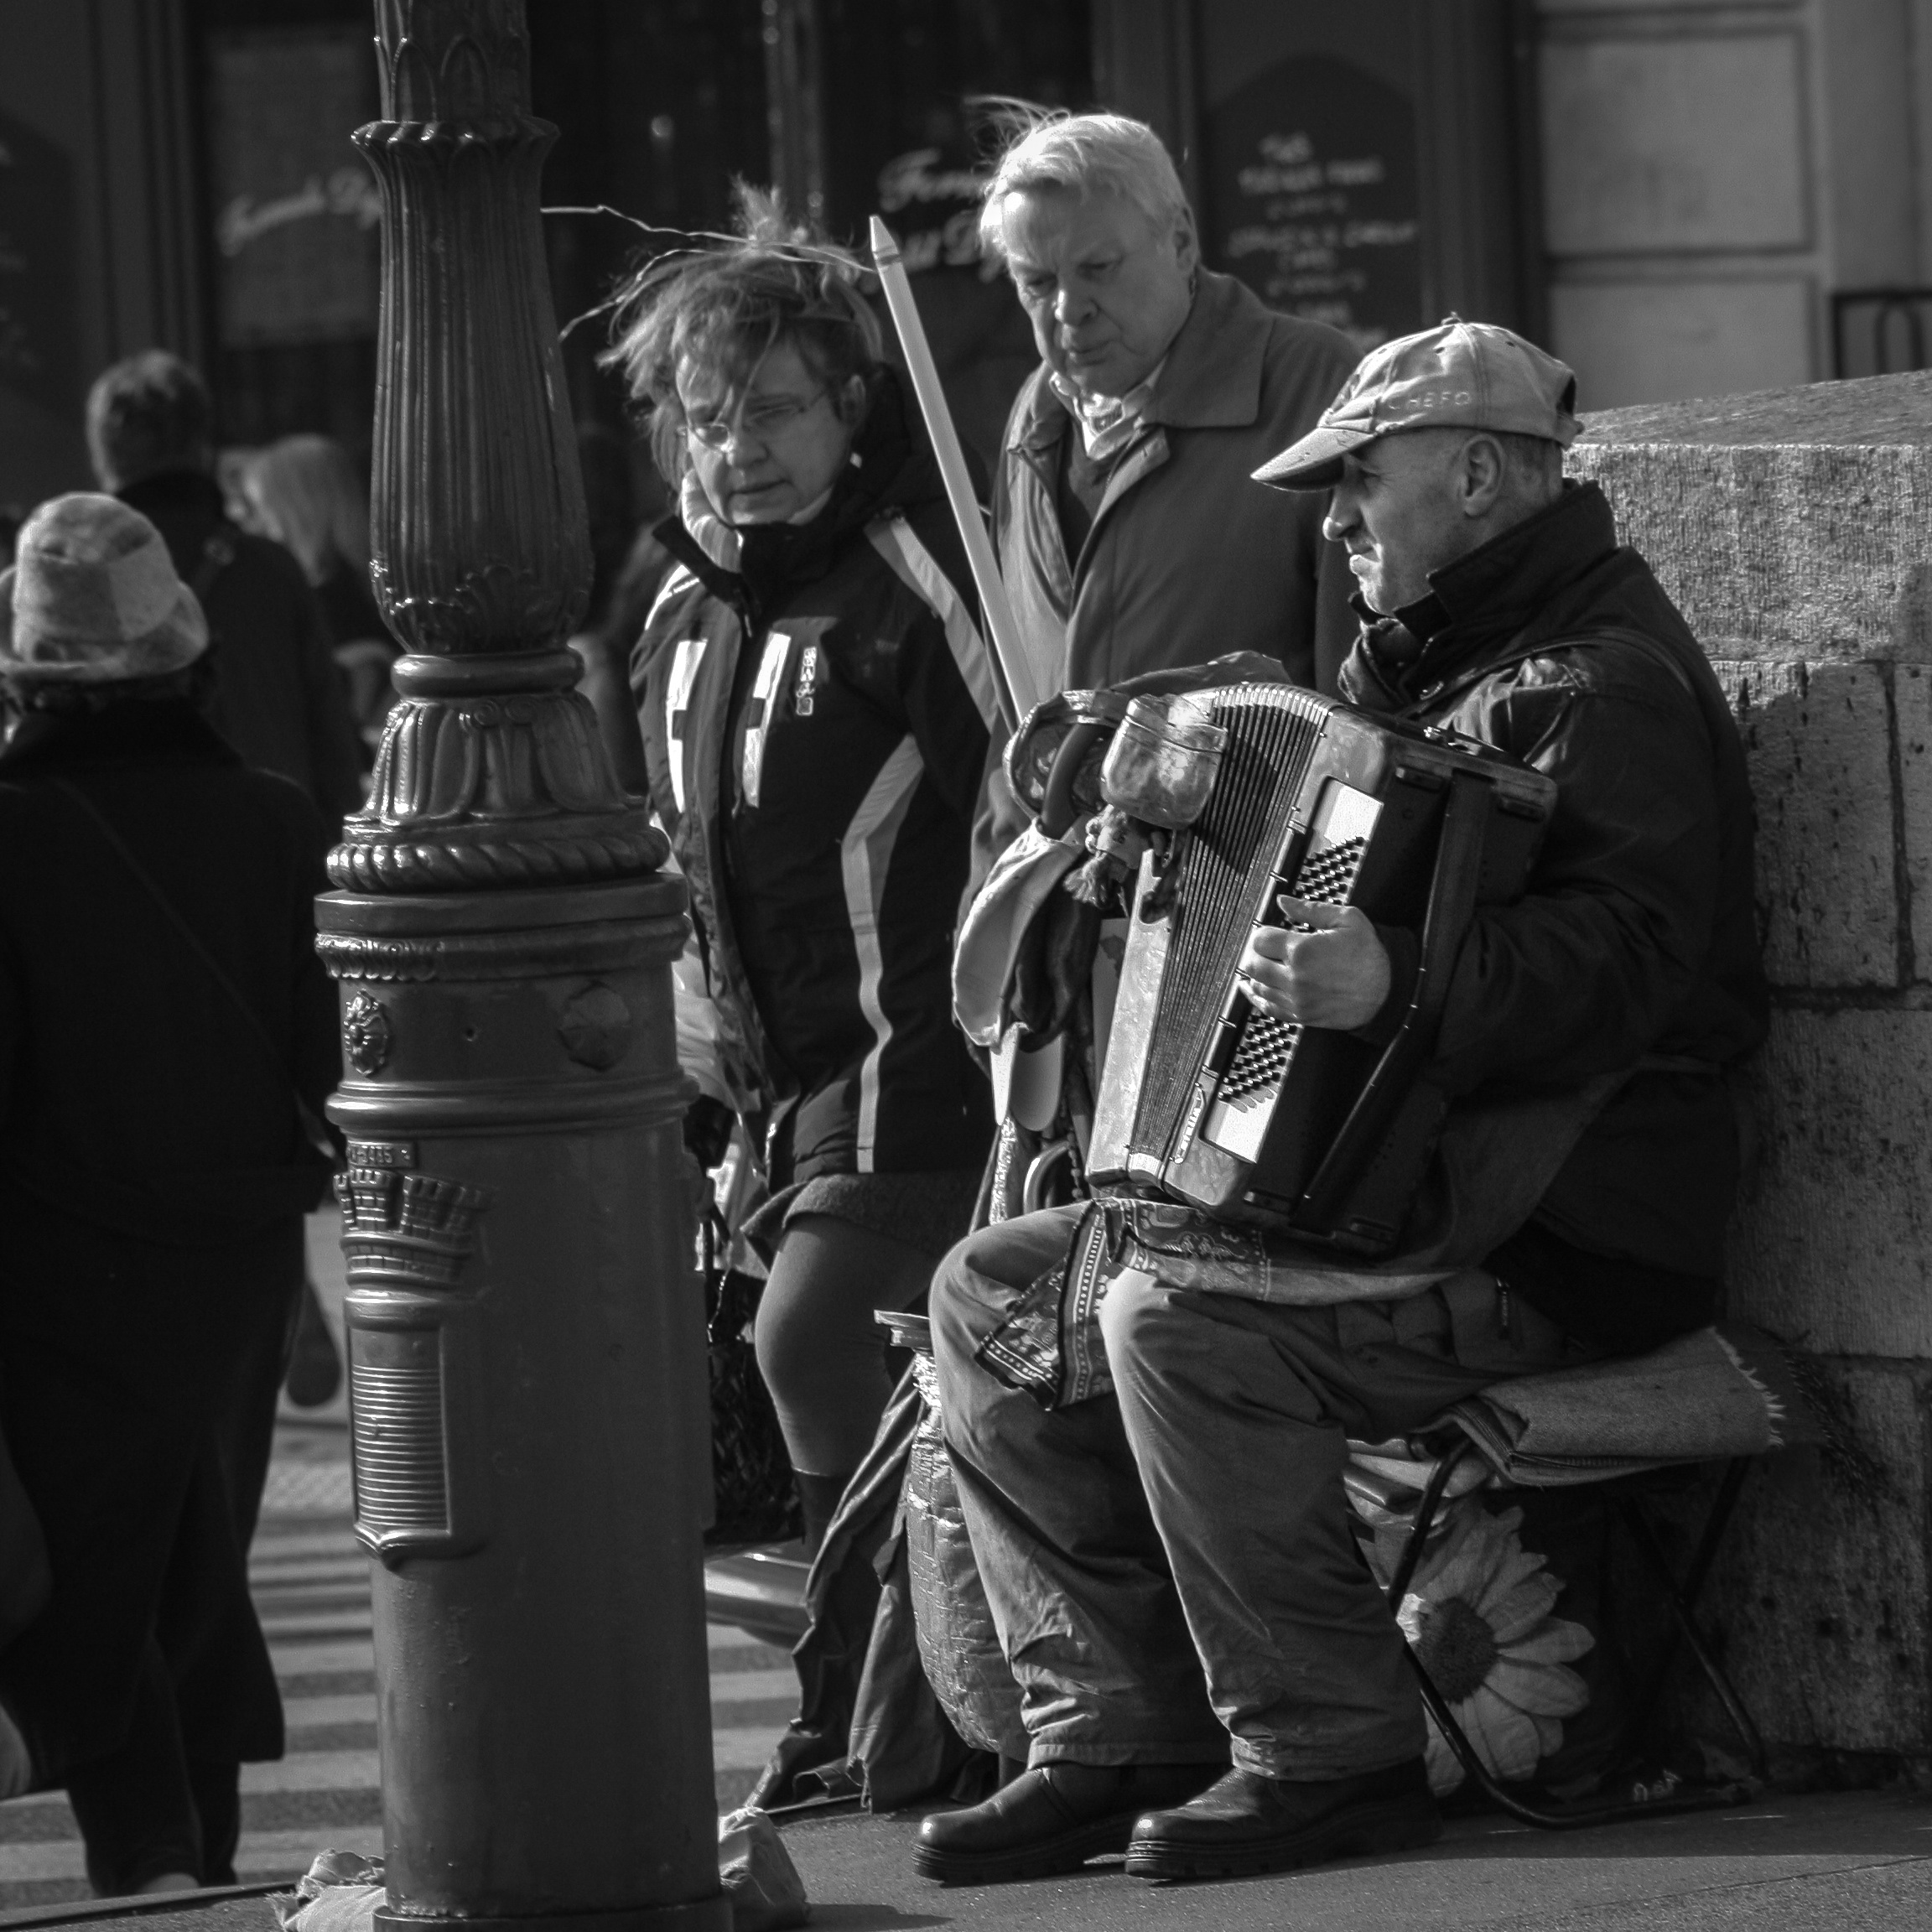
person, black and white, people, road, street, paris, musician, black, monochrome, photograph, character, accordion, street musician, monochrome photography, film noir